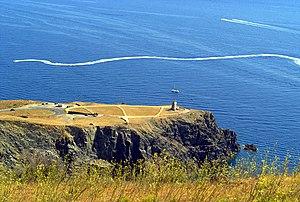
Cap Cerbère depuis le Puig de Cervera, Cerbère (Pyrénées-Orientales, Languedoc-Roussillon, France), Portbou (Haut-Ampurdan, Gérone, Catalogne, Espagne) Català: Cap Cervera des del Puig de Cervera, Cervera de la Marenda (Pirineus Orientals, Llenguadoc-Rosselló, França), Portbou (Alt Empordà, Girona, Catalunya, Espanya) Español: Cabo Cervera desde el Cerro de Cervera, Cerbère (Pirineos Orientales, Languedoc-Rosellón, Francia), Portbou (Alto Ampurdán, Gerona, Cataluña, España) &#x20
Le cap Cerbère est un cap situé sur la commune de Cerbère dans les Pyrénées-Orientales. C'est le dernier cap français avant la frontière espagnole sur la côte Vermeille.